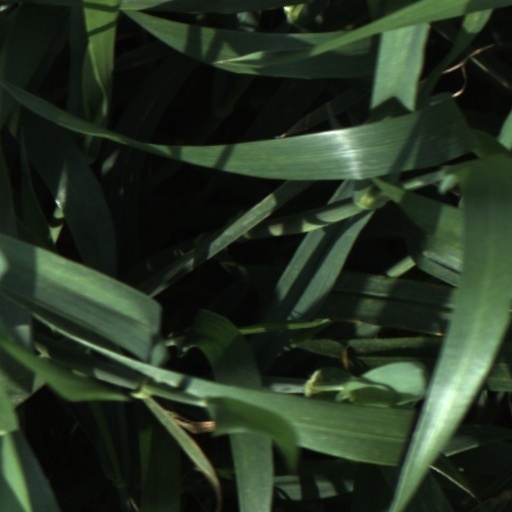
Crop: wheat